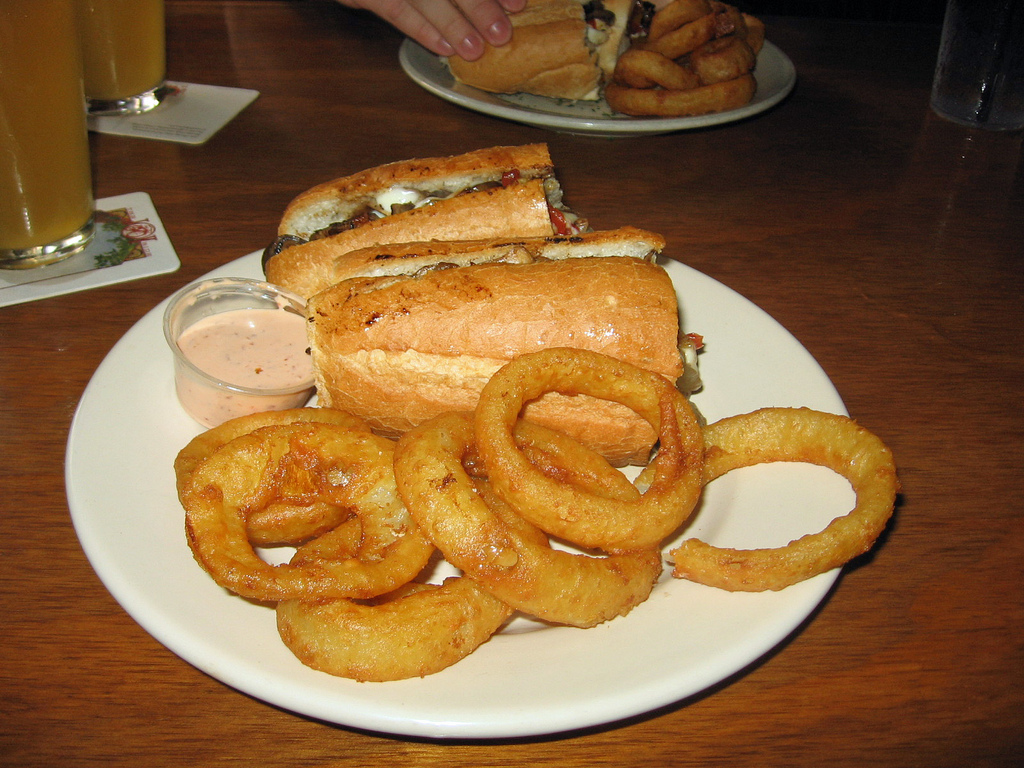
question: ここはどこですか？
answer: 食卓の上

question: テーブルにお皿はいくつ載っていますか？
answer: 2つ

question: お皿の色は何ですか?
answer: 白

question: 手前のお皿にはどんな絵柄が描いてありますか？
answer: 無地

question: お皿にどんな料理が載っていますか？
answer: リングフライとバケットサンドとディップソース

question: テーブルにどんなドリンクが載っていますか？
answer: オレンジジュース

question: テーブルにドリンクはいくつ載っていますか？
answer: 2つ

question: 手前のお皿にいくつのリングフライが載っていますか？
answer: 6つ